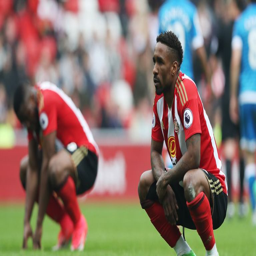
stay came to an end as the side were relegated to the championship